Jōmon period

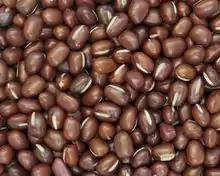
Azuki bean cultivation was common in southern Jōmon period Japan and also in southern China and Bhutan.

The manufacture of pottery typically implies some form of sedentary life because pottery is heavy, bulky, and fragile and thus unsuitable for fully nomadic people. It seems that food sources were so abundant in the natural environment of the Japanese islands that they could support fairly large, semi-sedentary populations. The Jōmon people used chipped stone tools, ground stone tools, traps, and bows, and were evidently skillful coastal and deep-water fishers.